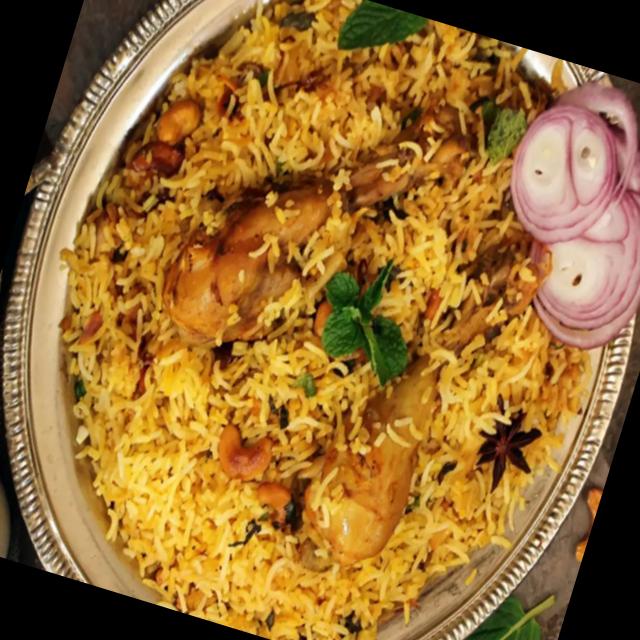
Dish: biryani